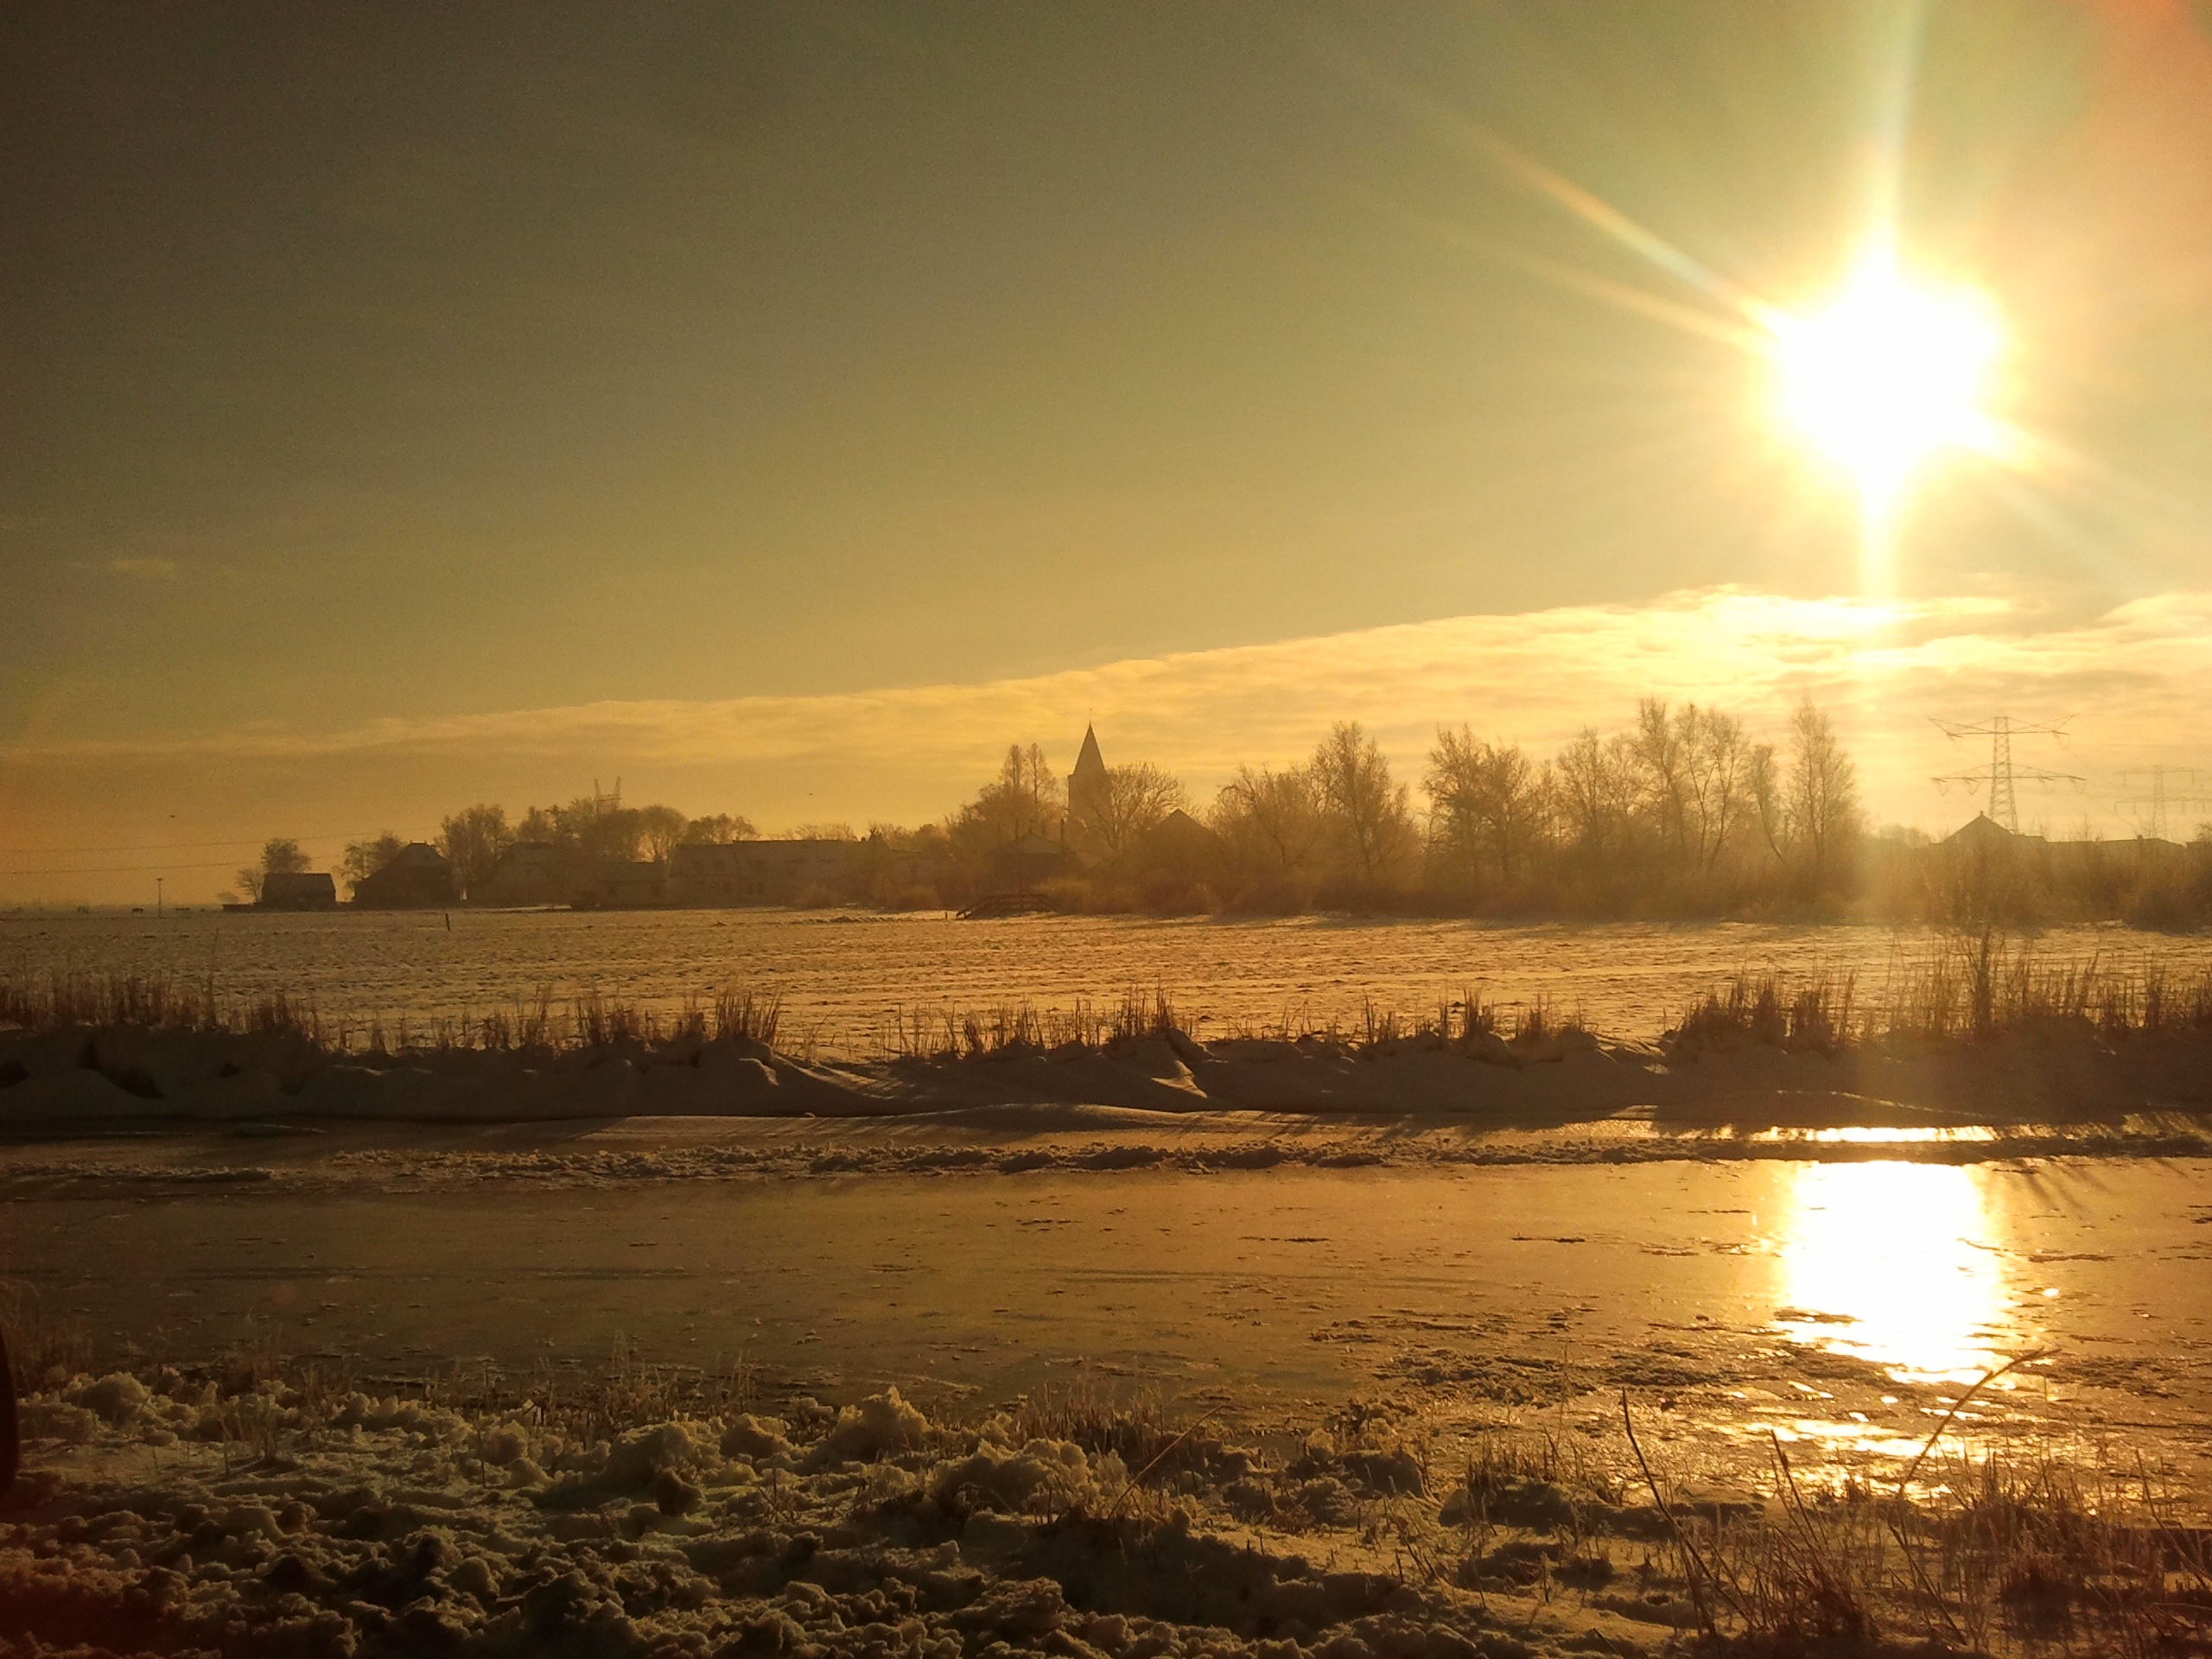
sea, nature, horizon, light, cloud, sun, sunrise, sunset, sunlight, morning, dawn, atmosphere, dusk, evening, reflection, afterglow, atmospheric phenomenon